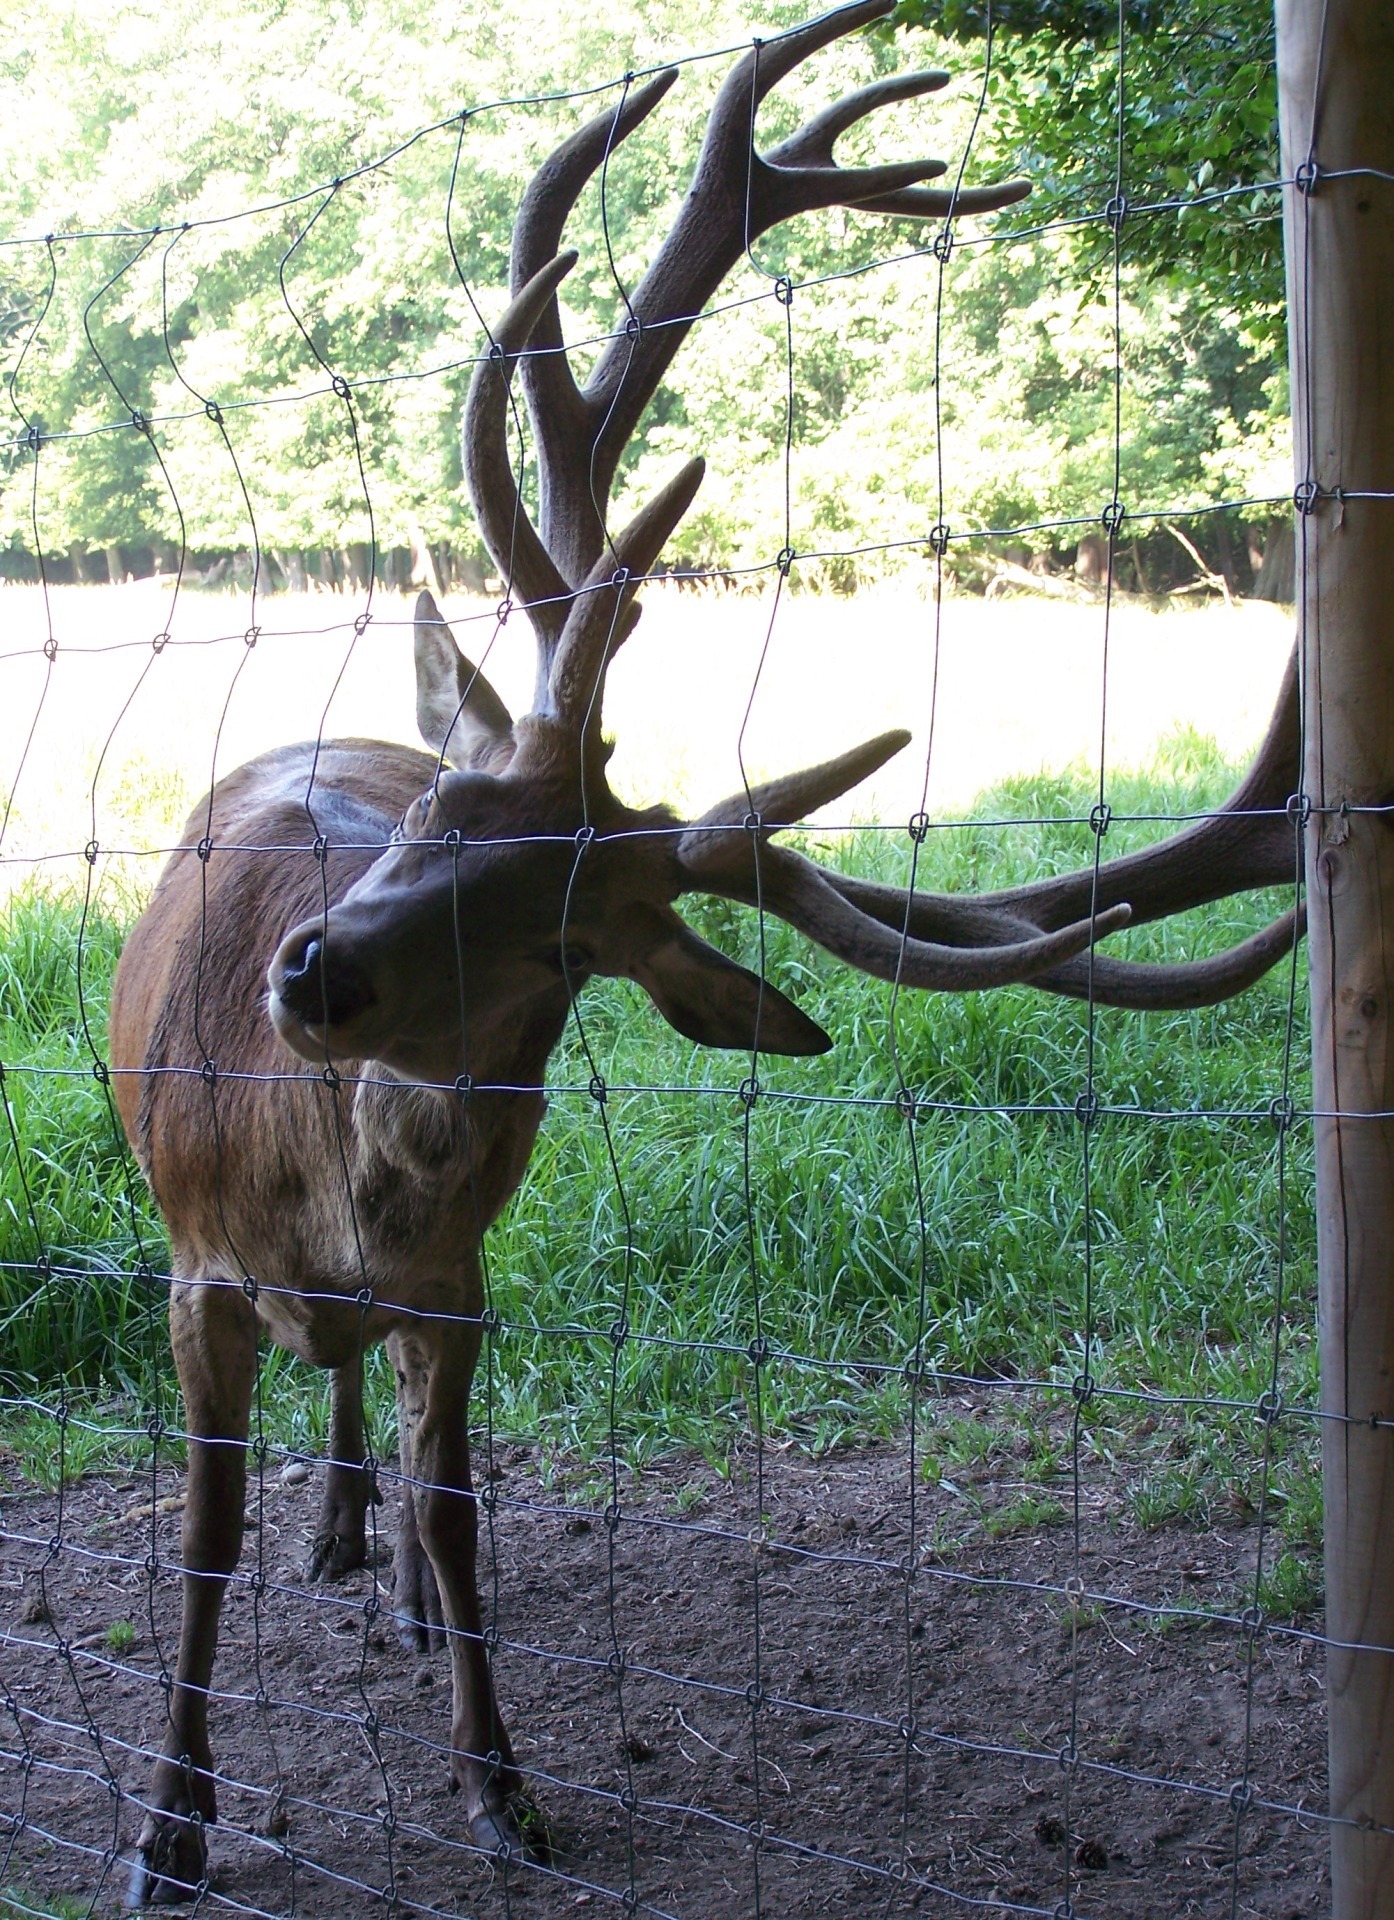
forest, animal, wildlife, deer, zoo, horn, mammal, fauna, enclosure, hirsch, kudu, elk, white tailed deer